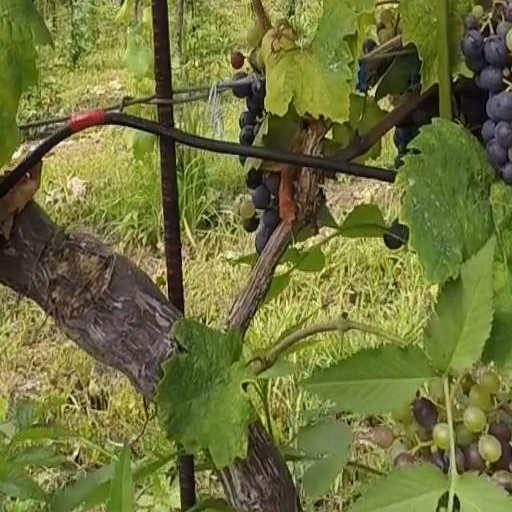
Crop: grape